Banksia caleyi

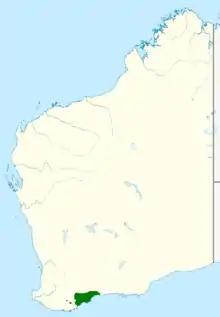
Distribution in southern Western Australia

"Banksia caleyi" is found near the southern coast of Western Australia, from South Stirling to the West River and northeast to Pingrup. Some of its population lies within Fitzgerald River National Park. Often locally abundant, it is found in mallee woodland on white sand, gravel, and sandy clay, generally on flat or slightly undulating land. The annual rainfall is . "Banksia caleyi" is classified as Not Threatened under the Wildlife Conservation Act of Western Australia.